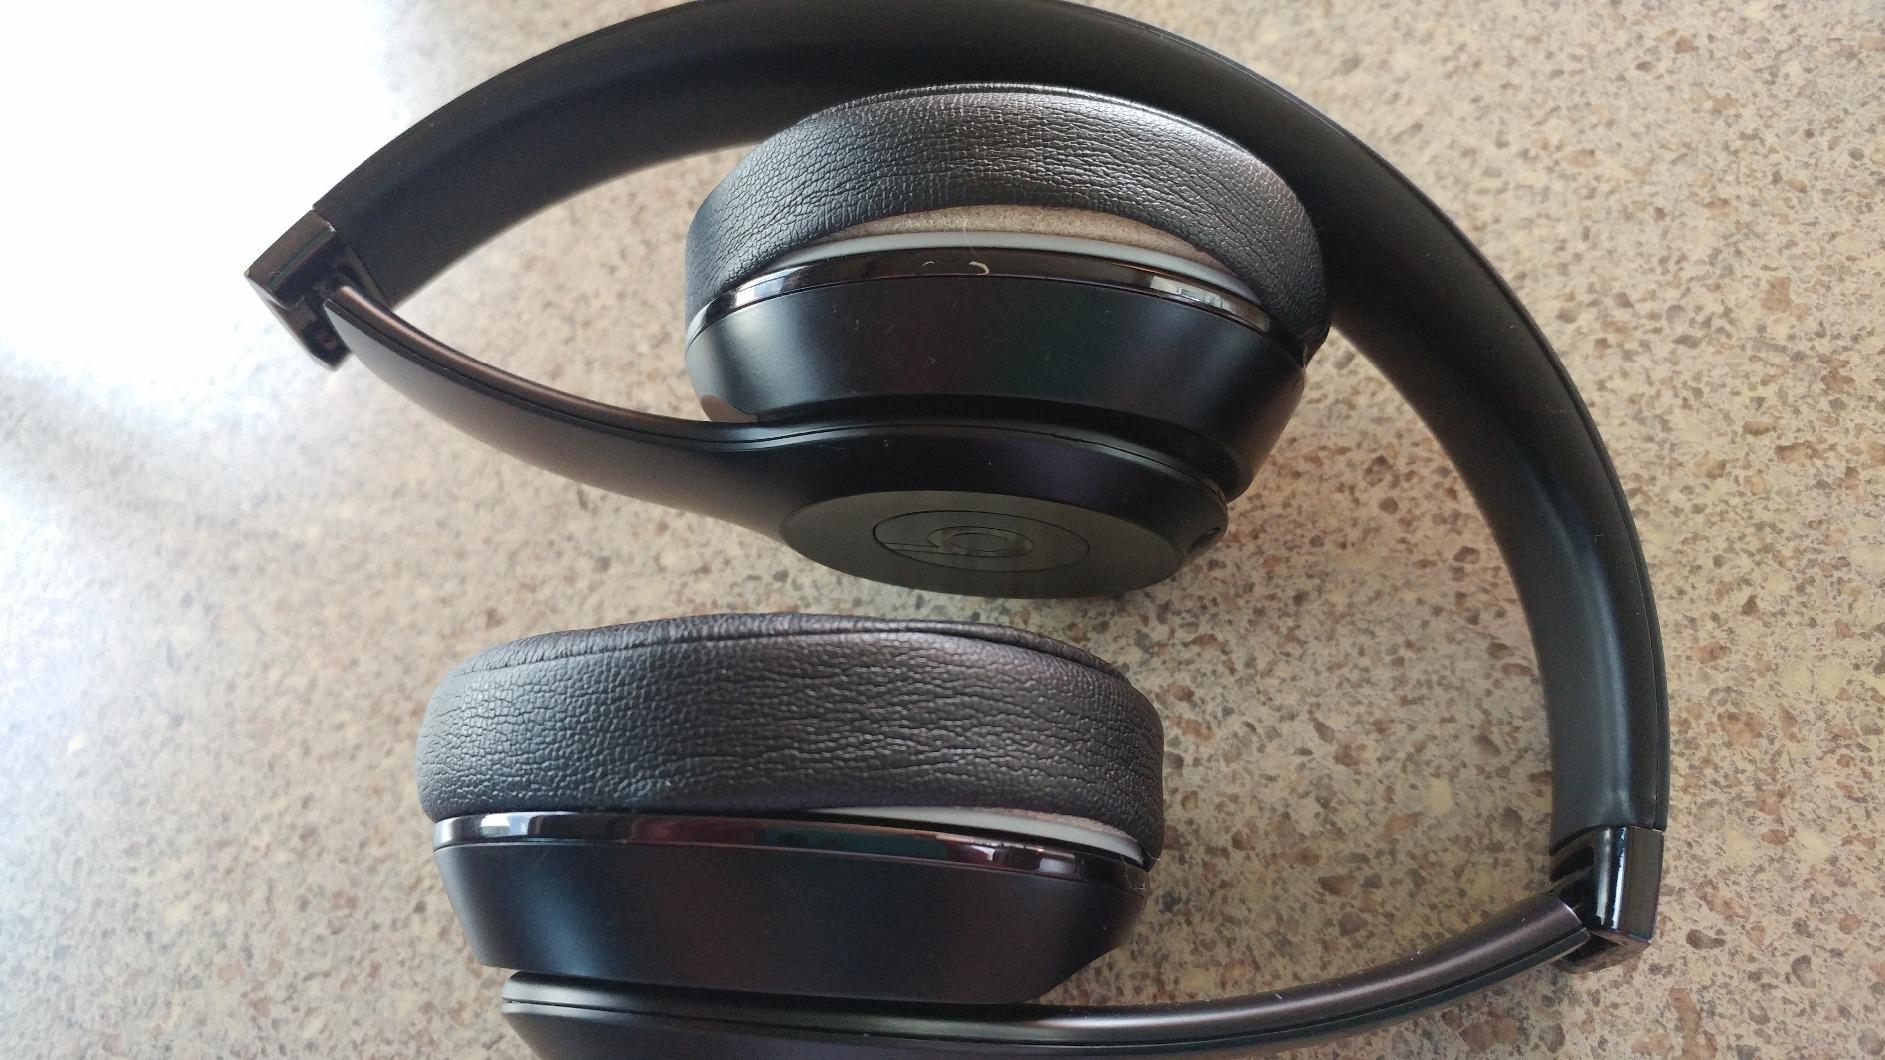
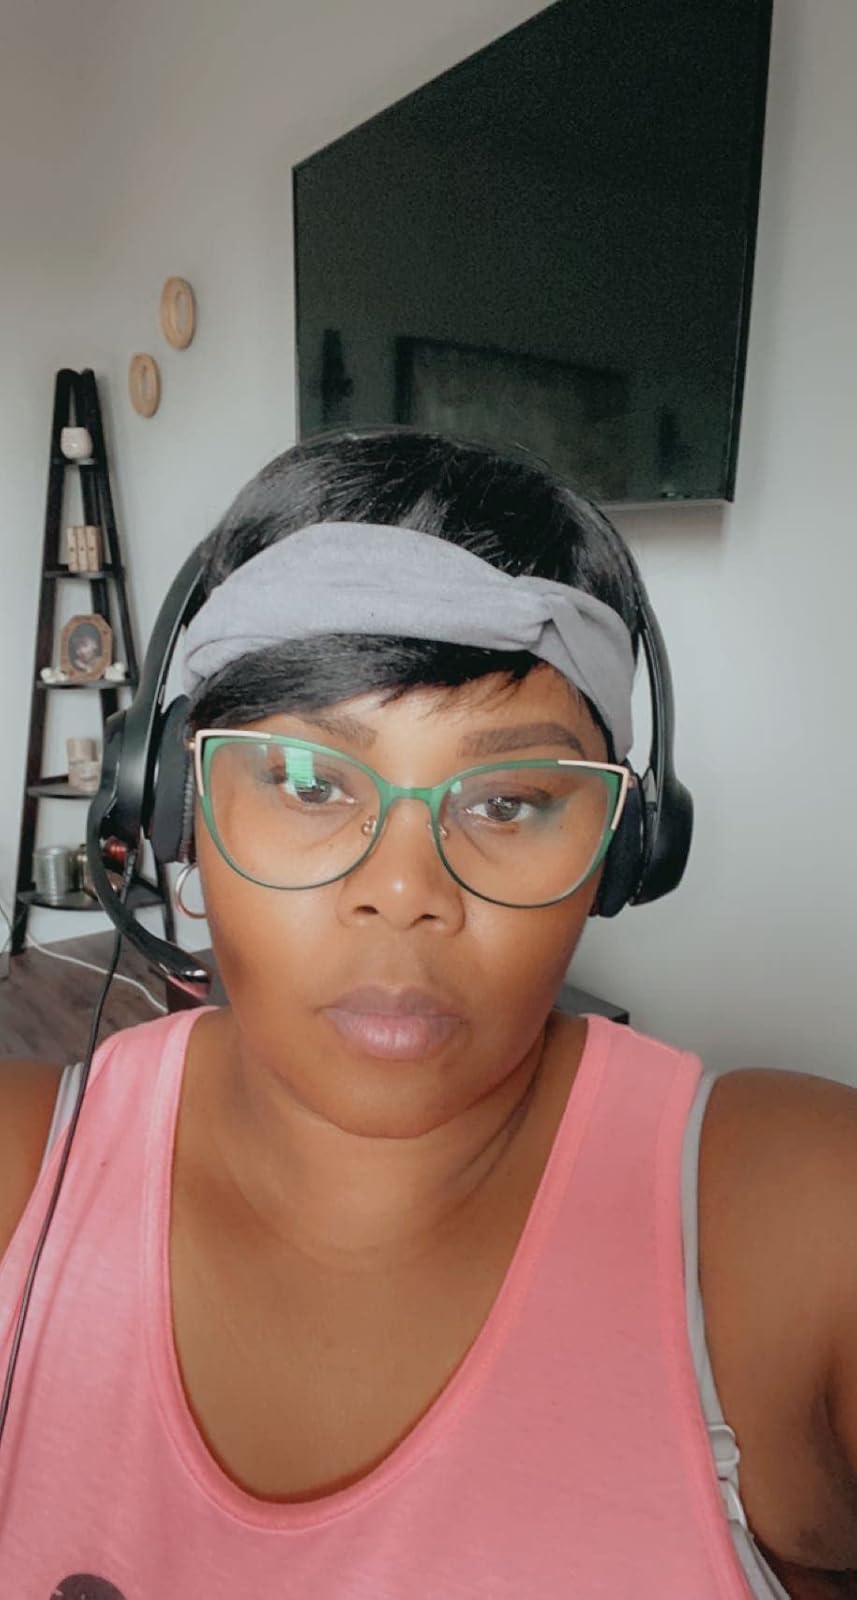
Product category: headphones
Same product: no